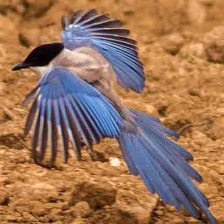
Species: IBERIAN MAGPIE
Scientific name: CYANOPICA COOKI
ImageNet parent category: magpie